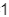
Number: 1